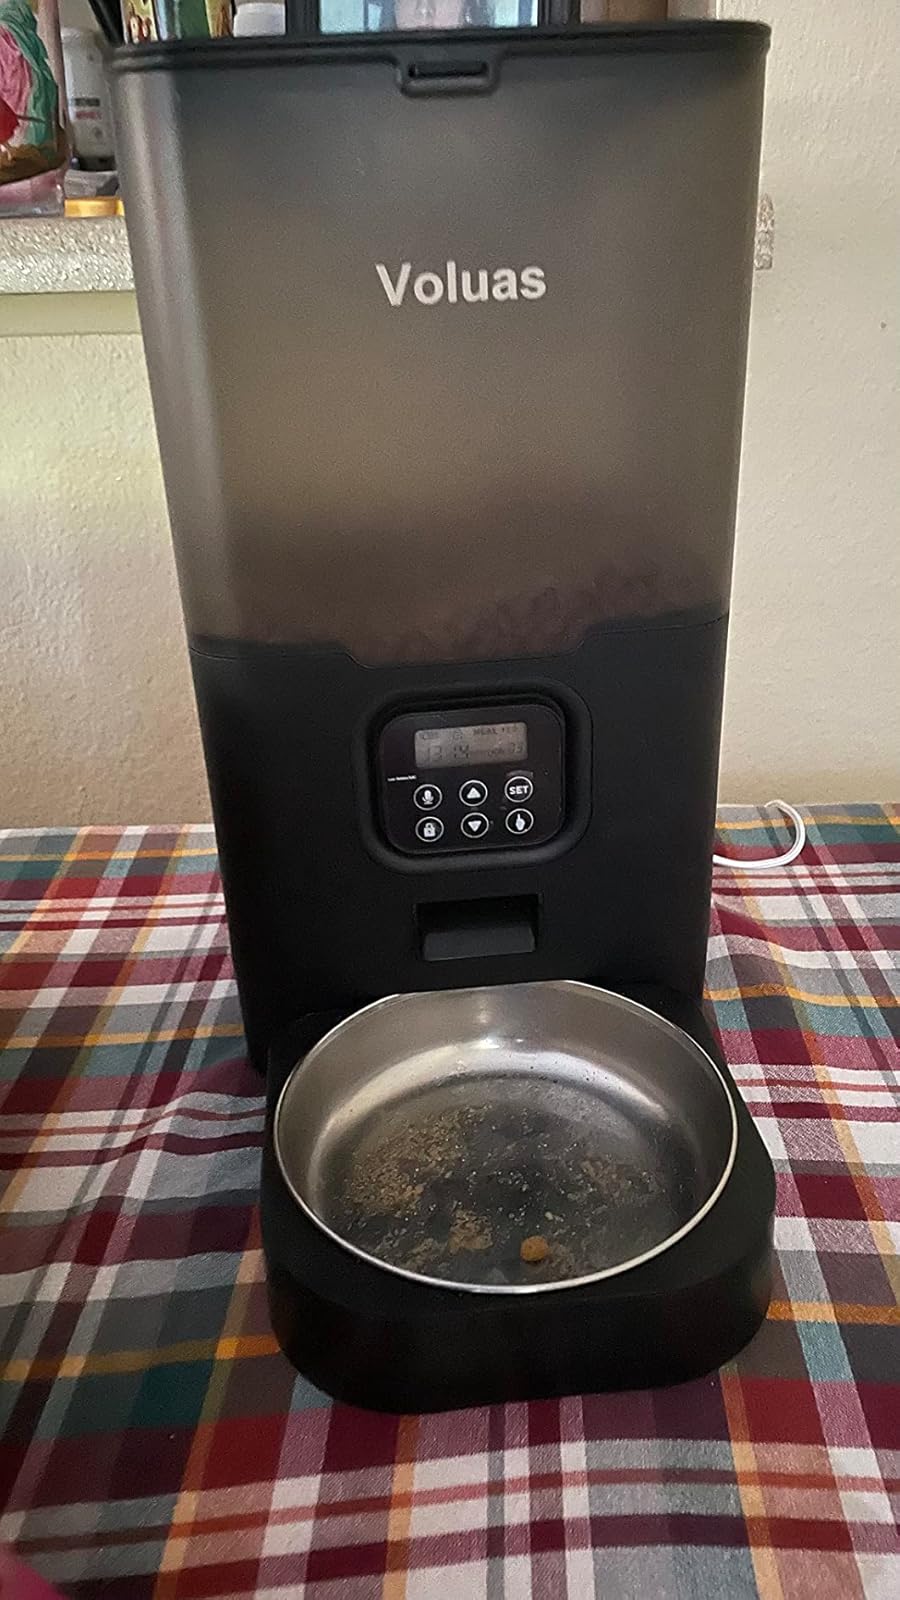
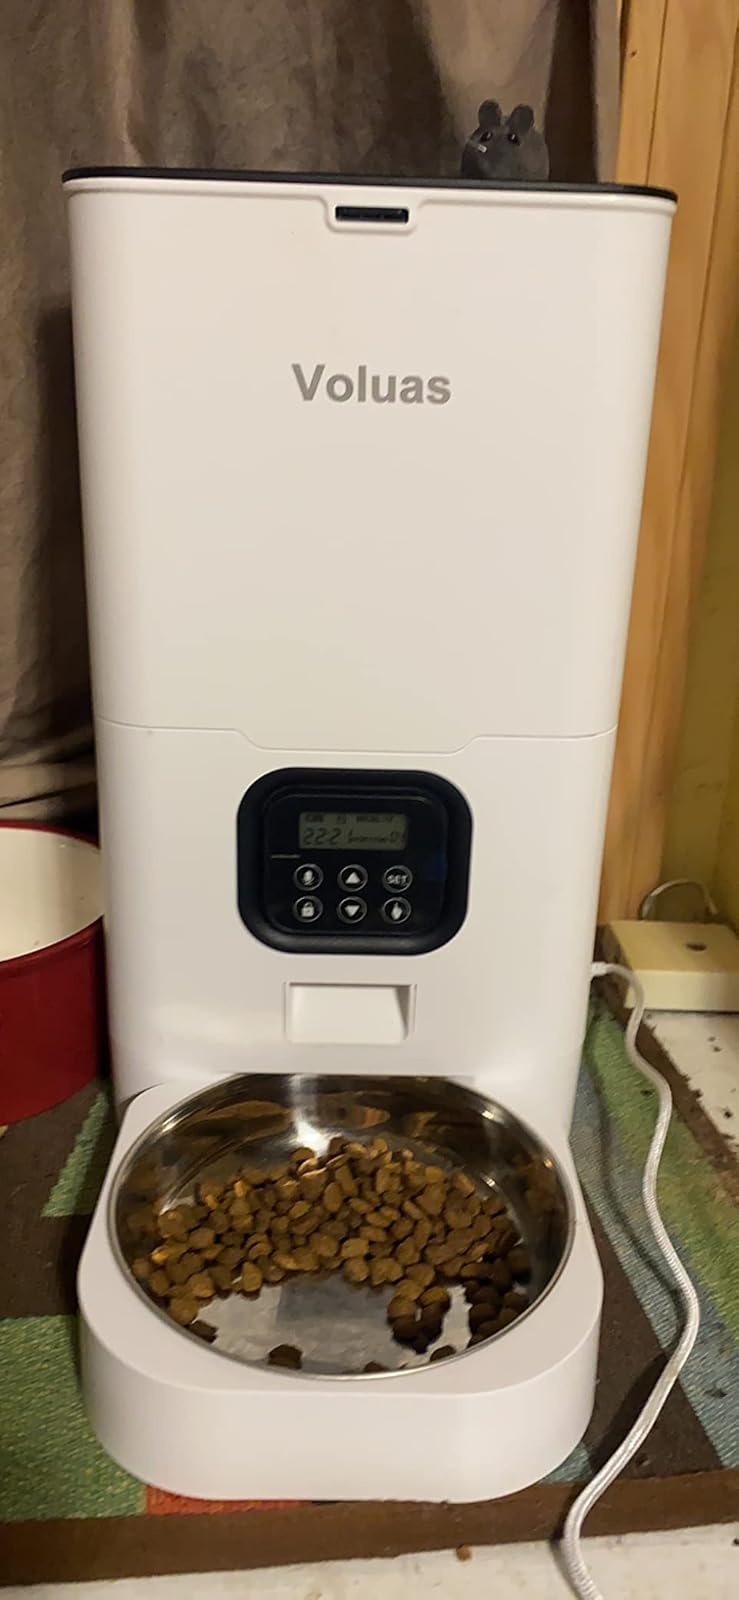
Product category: items_feeder
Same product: no